Lloyd Brasileiro

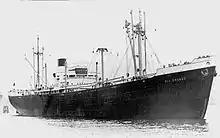
The blockade runner "Rio Grande", "Montevideo"'s sister ship

By 1922, three more formerly German ships in the service of Lloyd Brasileiro had been lost. The most serious accident was the capsizing of "Avare" (formerly "Sierra Salvada") on 16 January 1922, while undocking in the port of Hamburg, in which 39 men, including 26 Brazilian seamen, lost their lives.